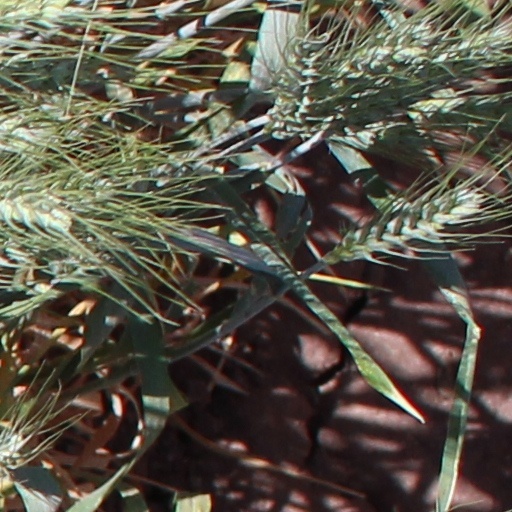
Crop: wheat